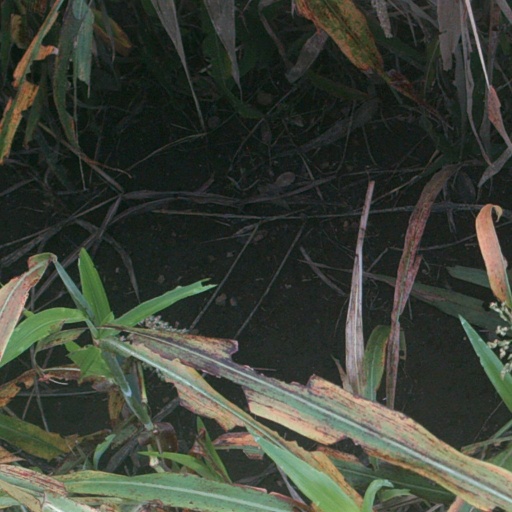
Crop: sorghum